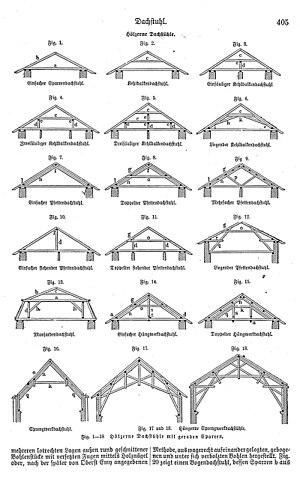
Charpentes du toits.